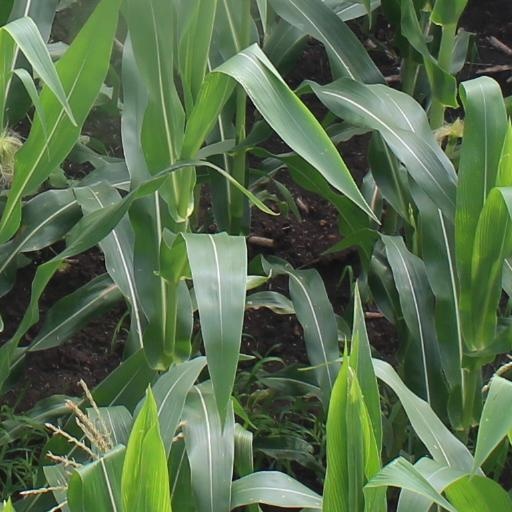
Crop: maize; corn